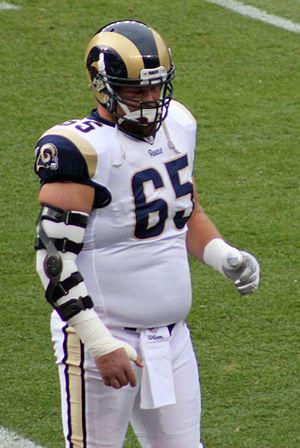
Henry F. Fraley dit Hank Fraley est un joueur américain de football américain. Il est agent libre depuis le 4 septembre 2011.